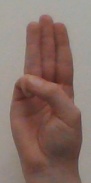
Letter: thaa